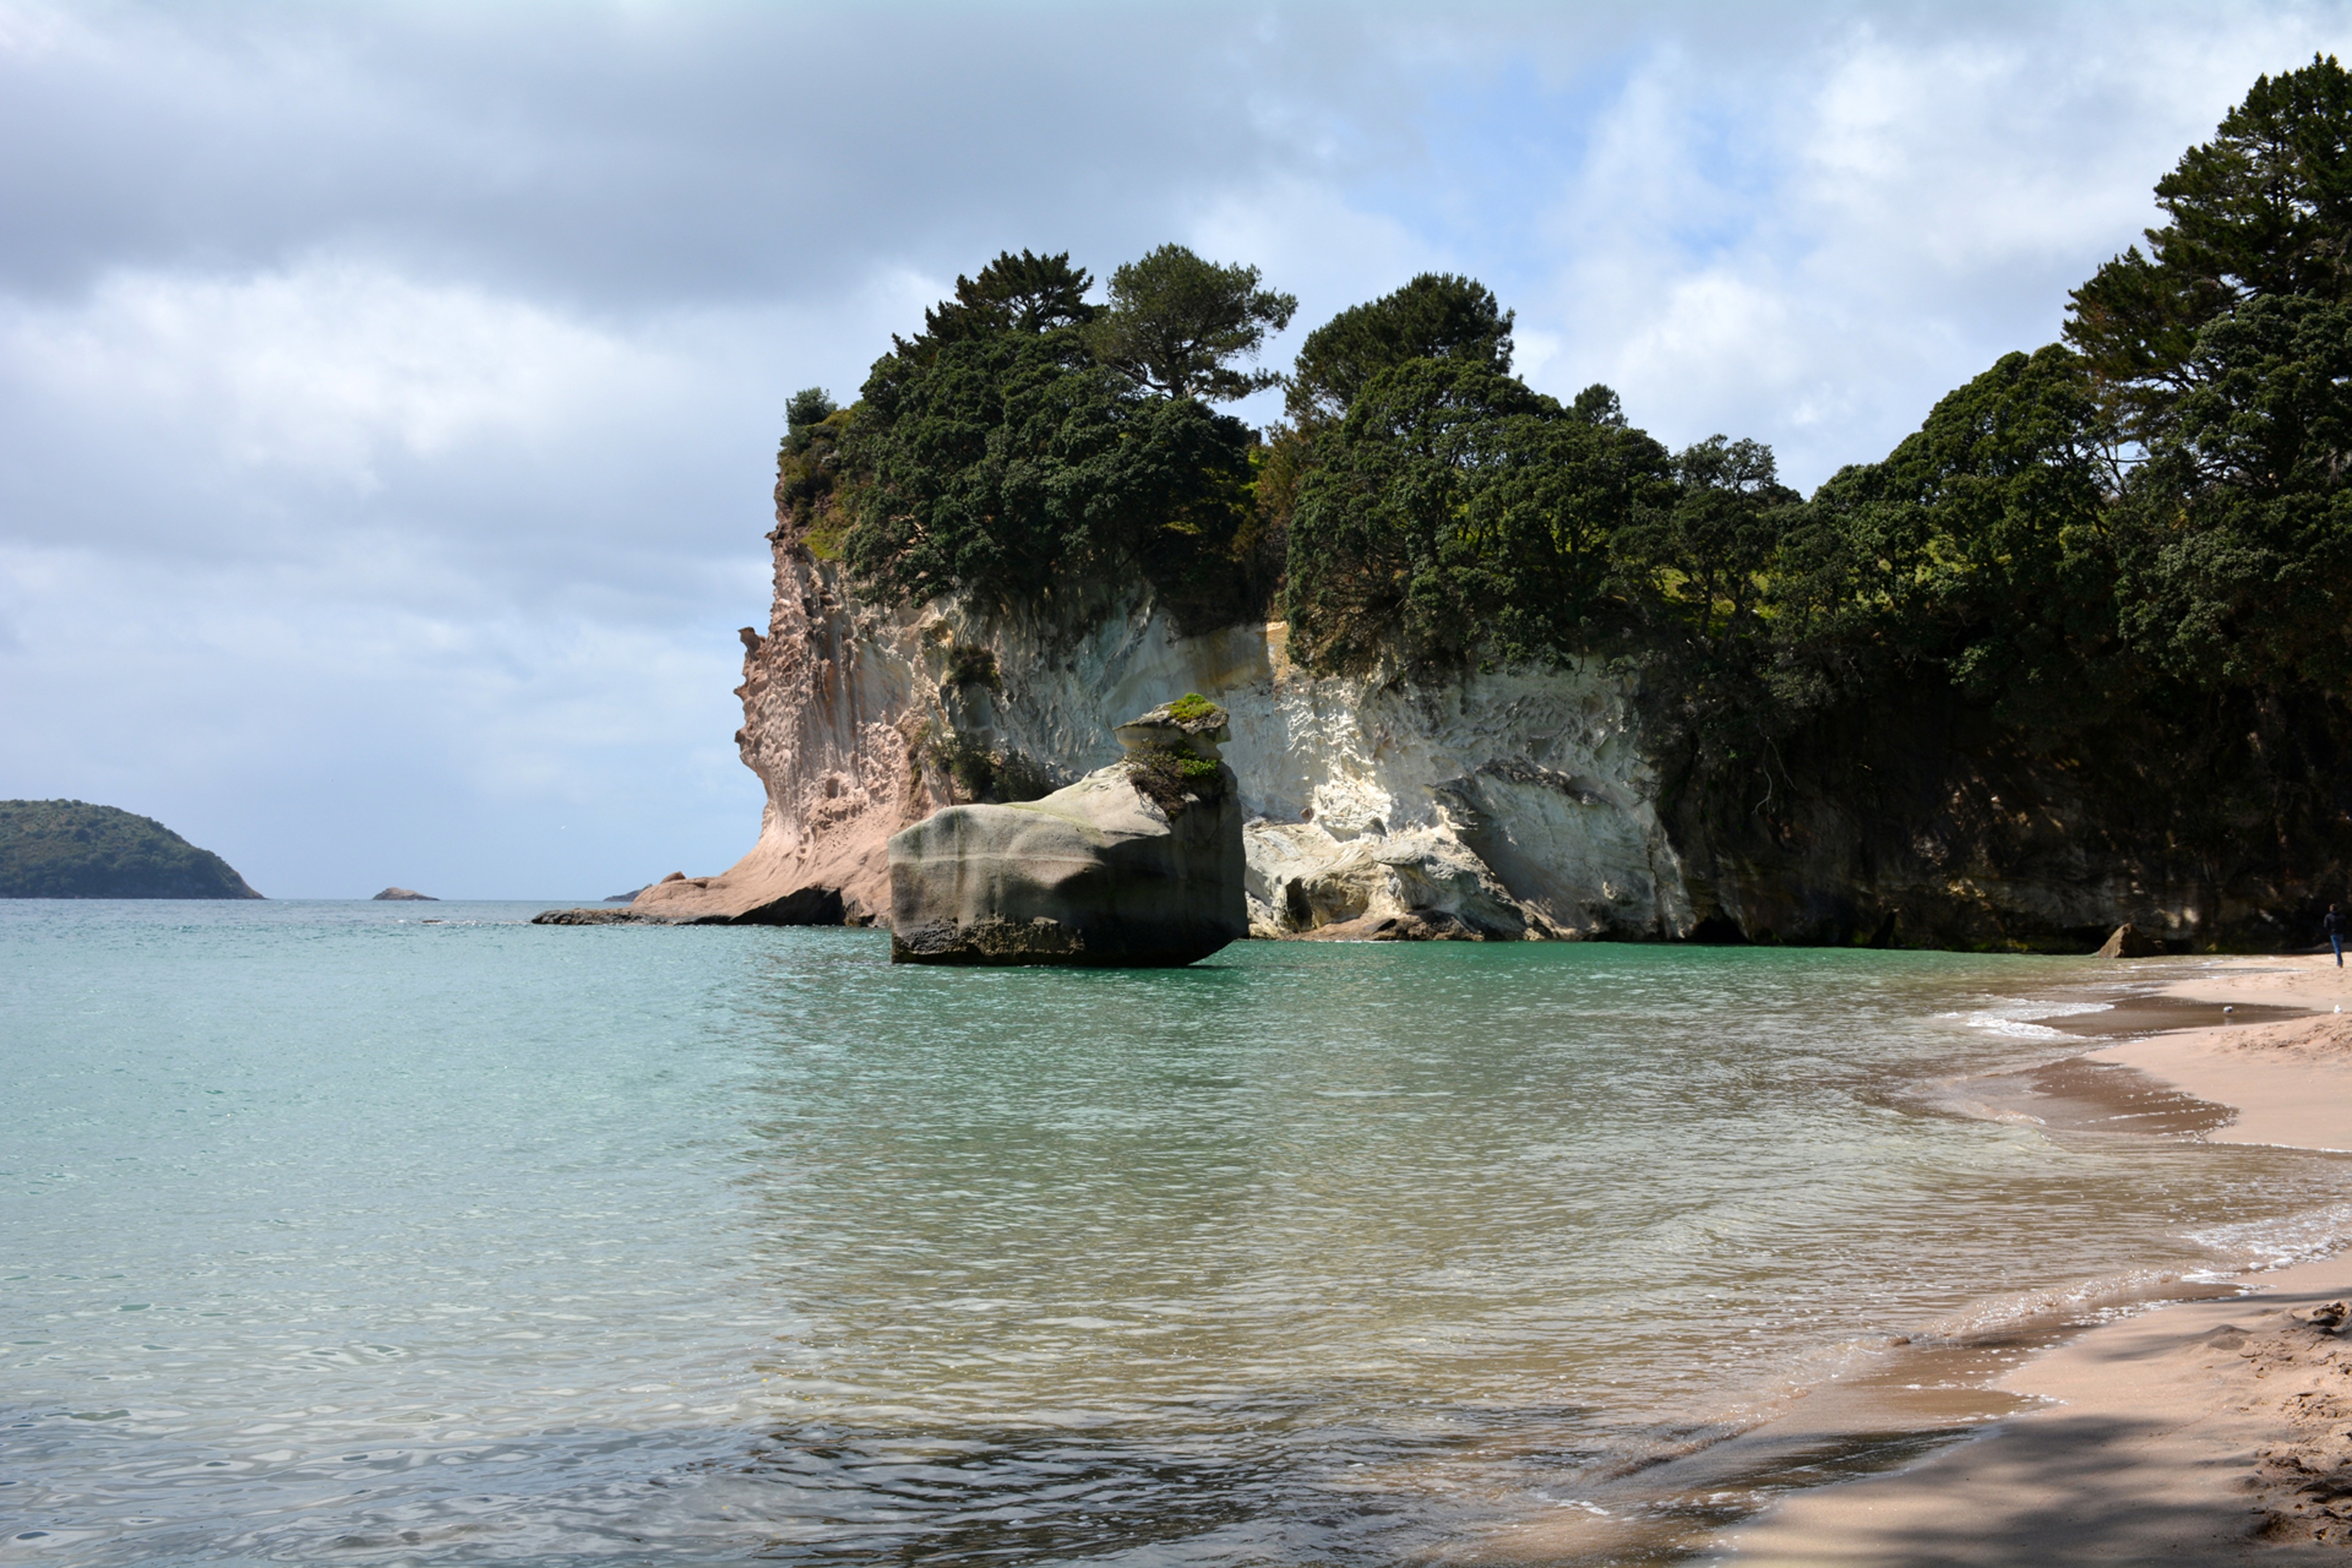
beach, sea, coast, water, rock, ocean, sky, shore, wave, vacation, cliff, cove, vehicle, holiday, bay, island, terrain, body of water, new zealand, tropics, cape, islet, landform, by the sea, beautiful beaches, cathedral cove